Video games in Japan

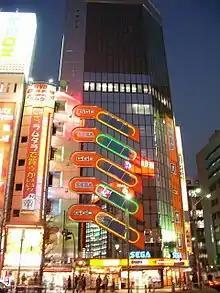
Sega Akihabara Building 2, known as "GiGO" until 2017, a former large 6 floor Sega game center on Chuo Dori, in front of the LAOX Aso-Bit-City in Akihabara, Tokyo, Japan, in 2006

Video games are a major industry in Japan, and the country is considered one of the most influential in video gaming. Japanese game development is often identified with the golden age of video games and the country is home to many notable video game companies such as Nintendo, Sega, Bandai Namco Entertainment, Taito, Konami, Square Enix, Capcom, NEC, SNK, Koei Tecmo, Sony and formerly its branch Sony Computer Entertainment. In 2022, Japan was the third largest video game market in the world after the United States and China.